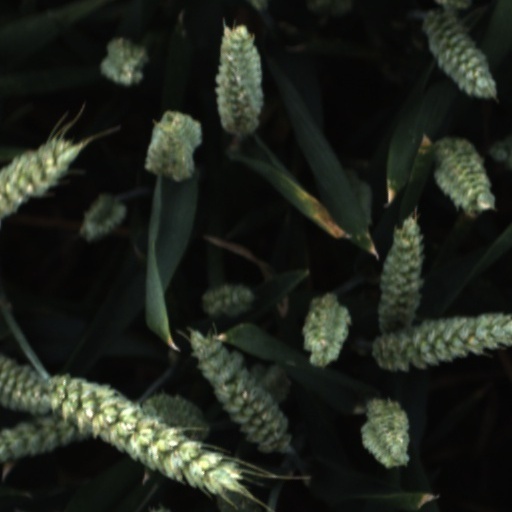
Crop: wheat